Levasseur-Abrial A-1

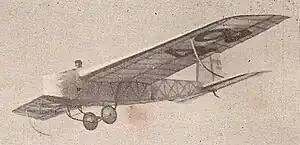
The plane Levasseur-Abrial displayed to the aerial meeting of Combegrasse in 1922.

The Levasseur-Abrial A-1 was a glider built in 1922 as a result of a collaboration between French aerodynamicist Georges Abrial de Péga and constructor Pierre Levasseur. A single example was built, which was destroyed on its fourth flight.